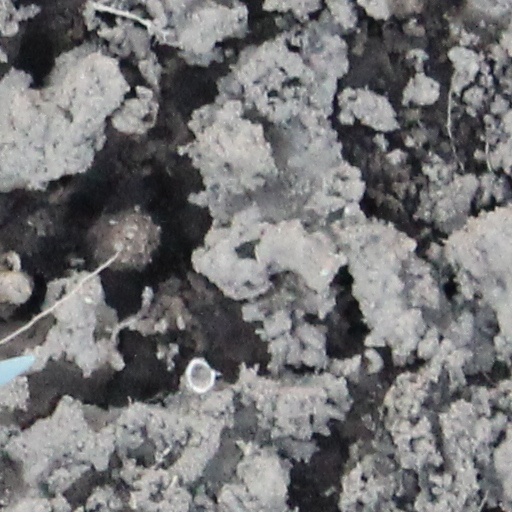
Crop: wheat